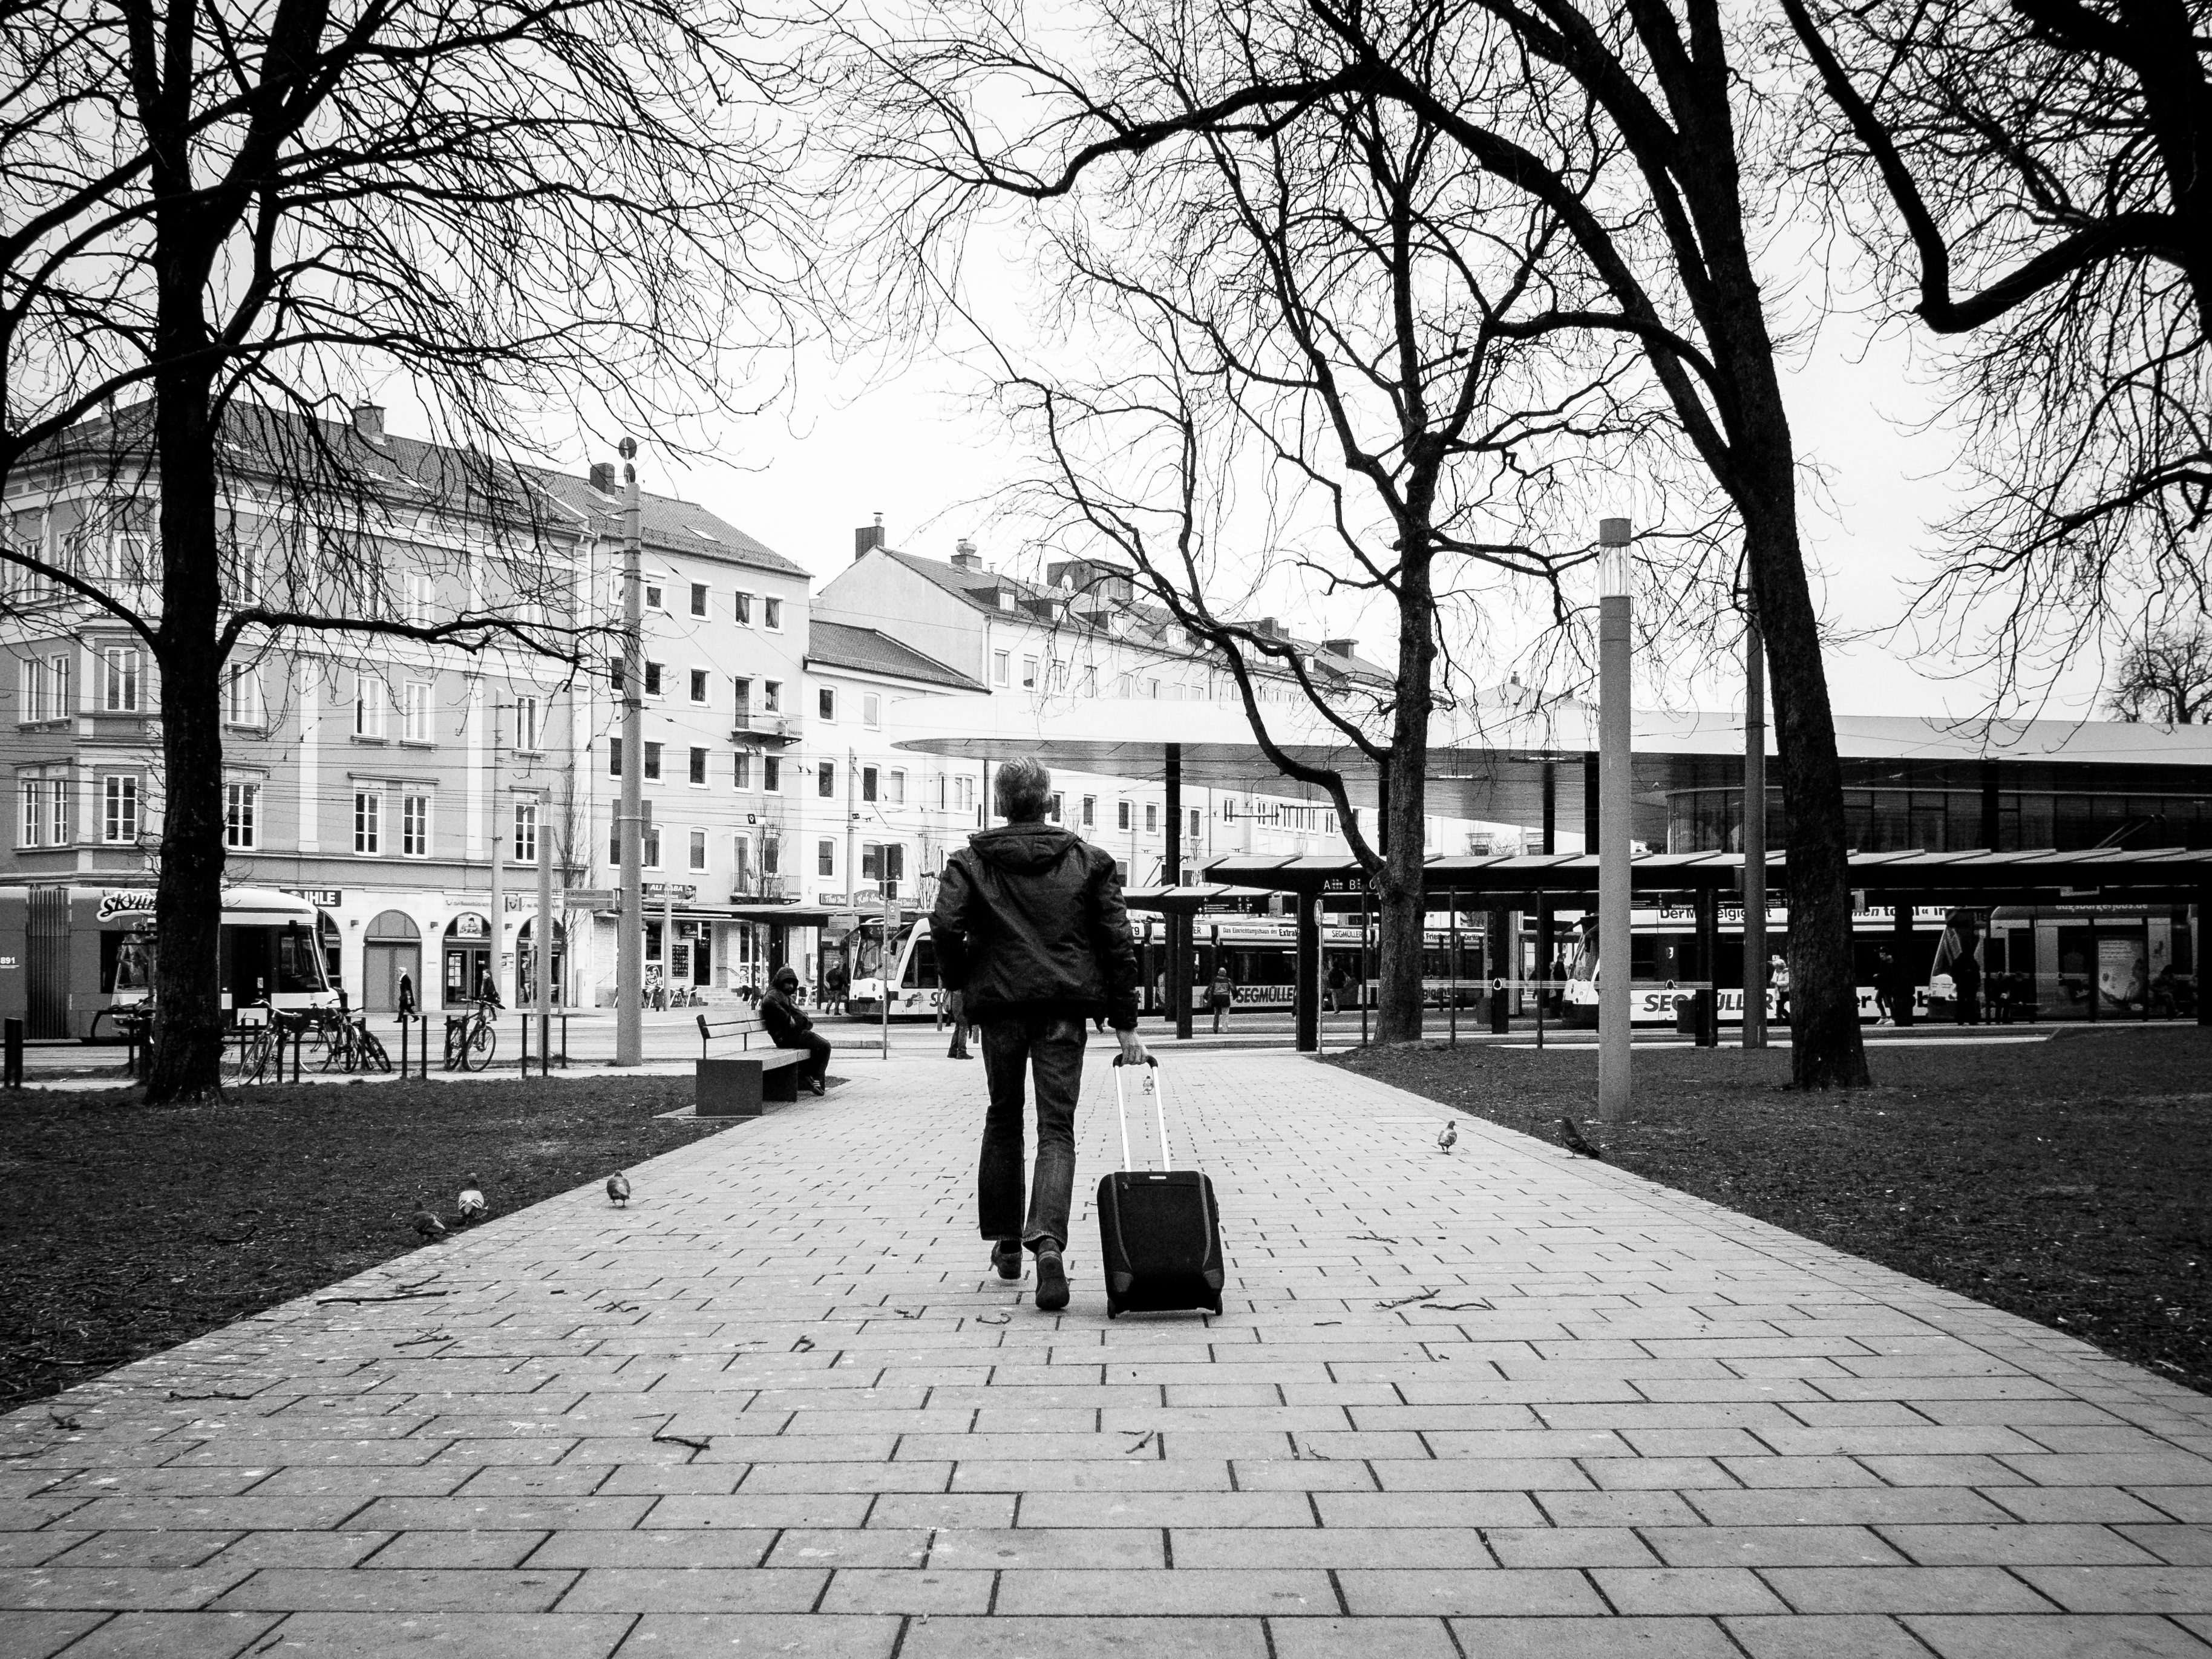
pedestrian, black and white, road, street, photography, city, monochrome, lane, infrastructure, photograph, snapshot, neighbourhood, urban area, monochrome photography, human settlement